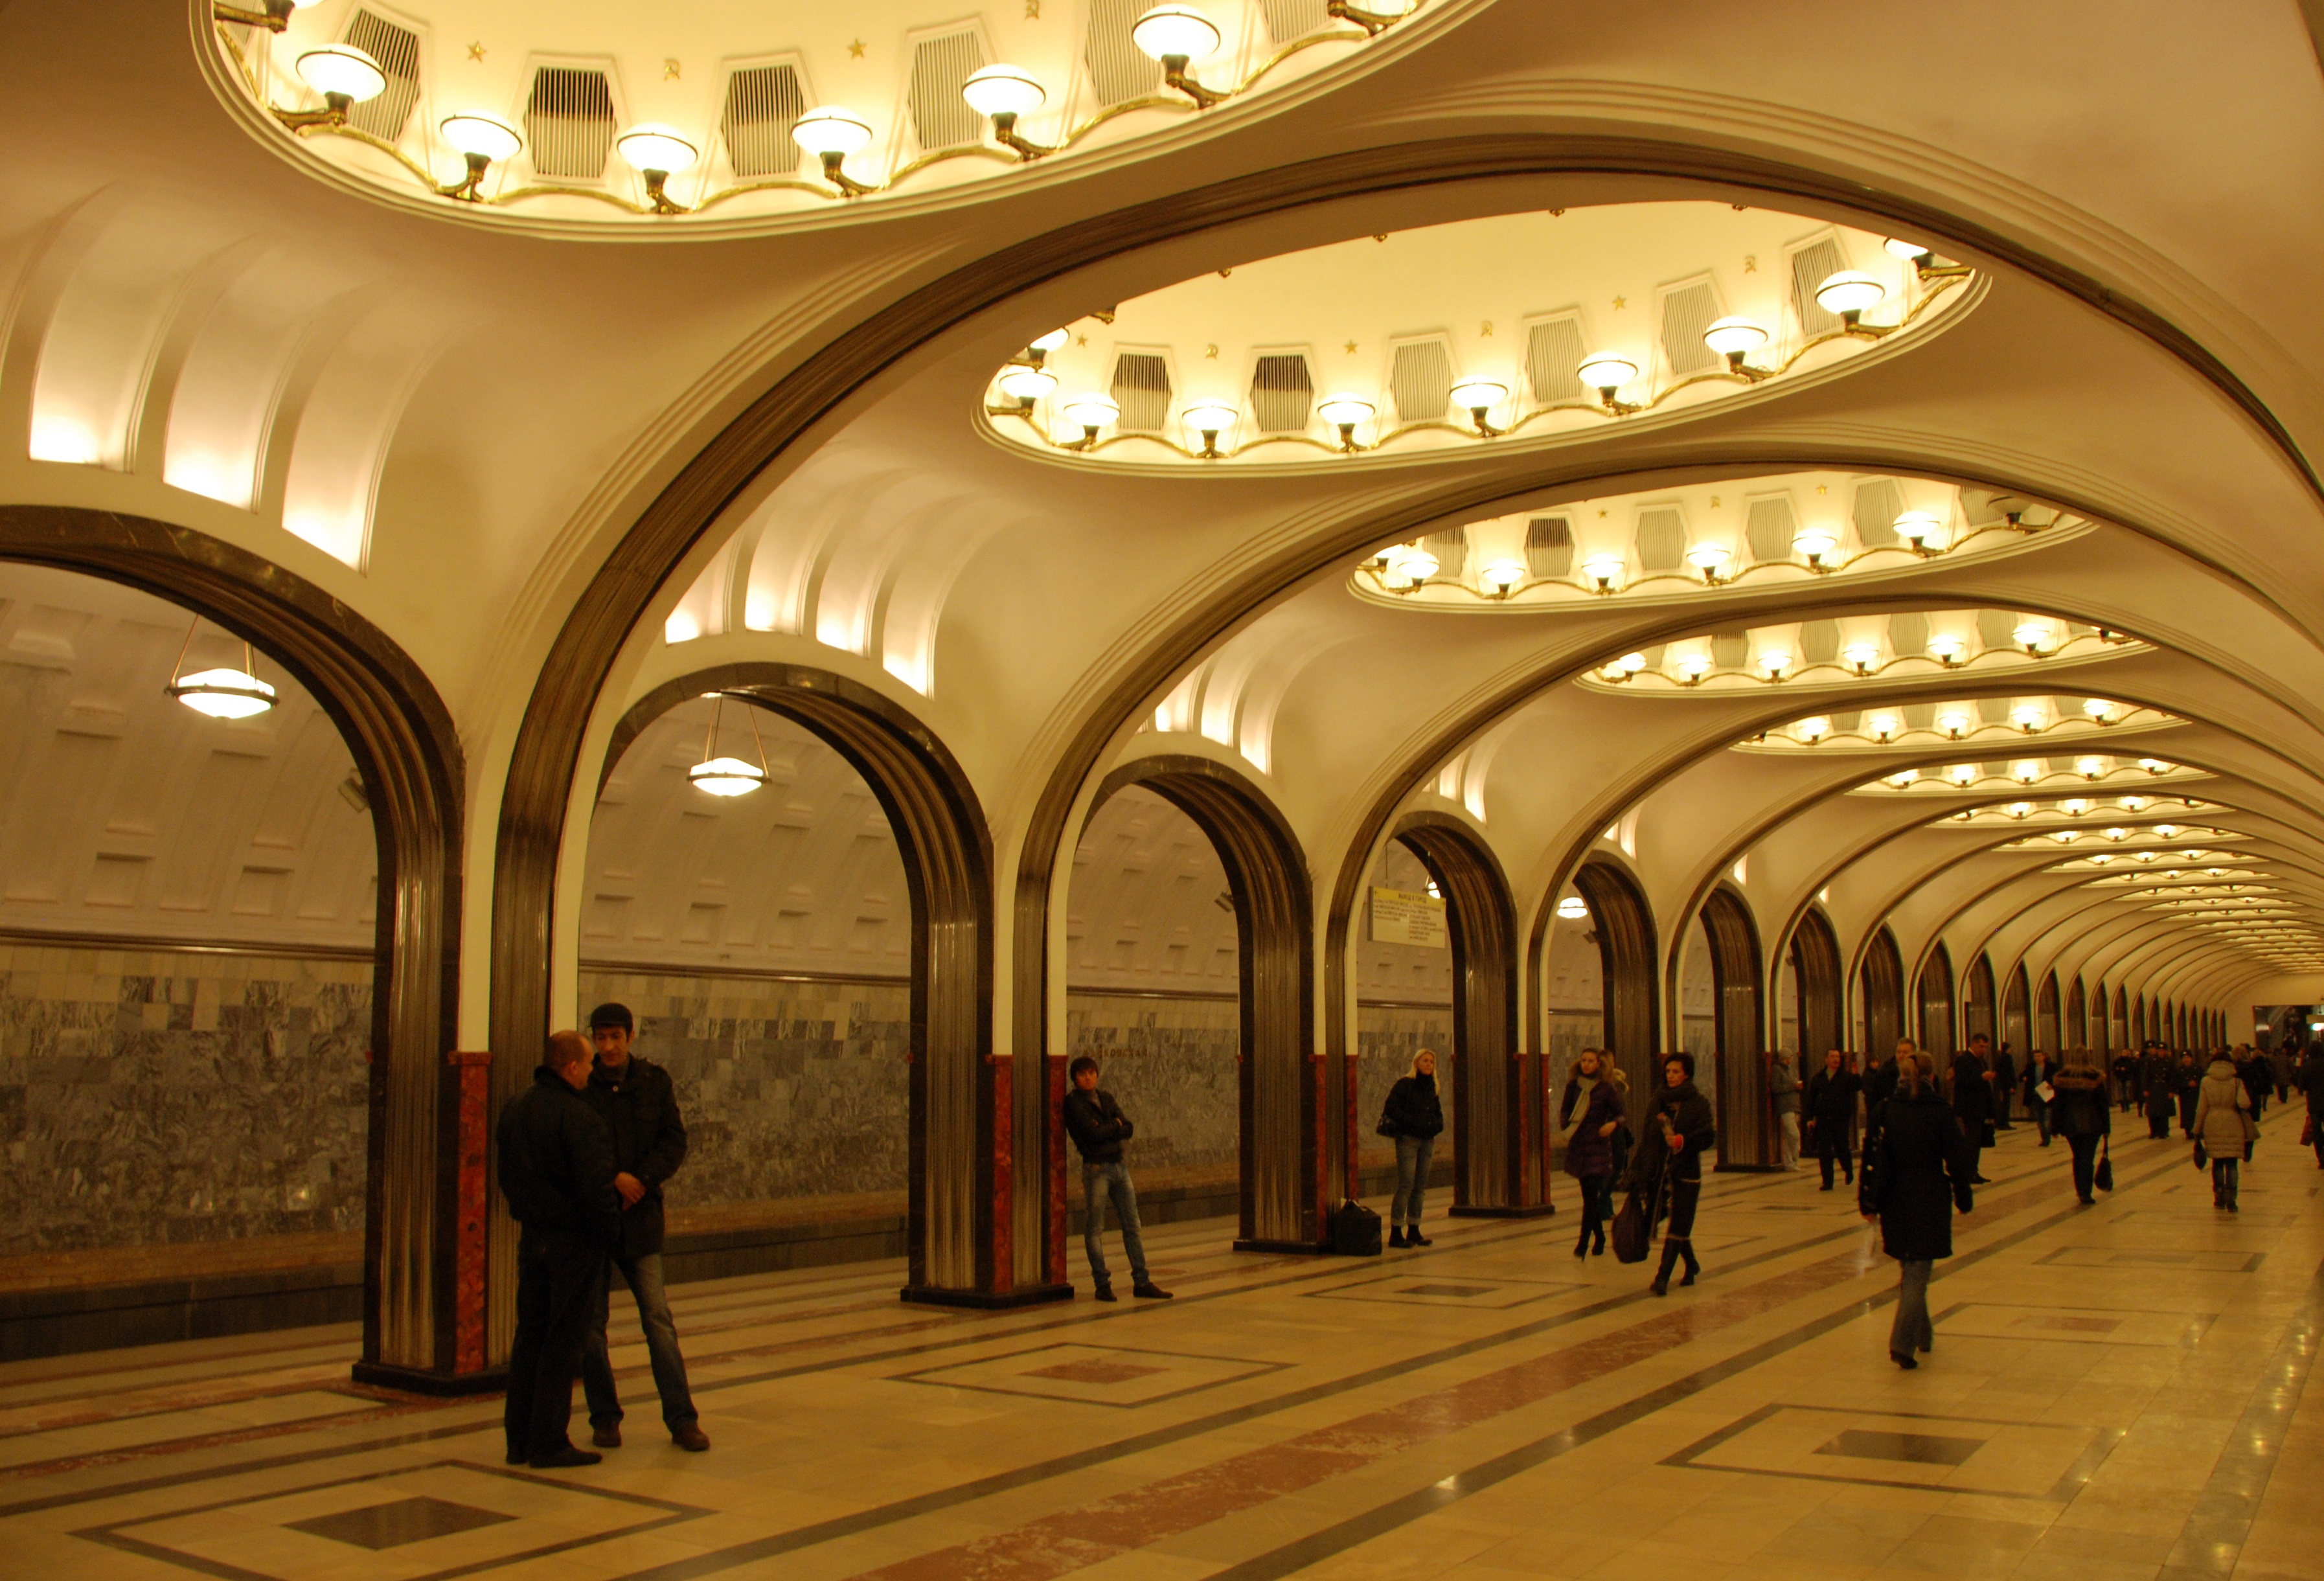
architecture, building, city, metro, arch, nikon, public transport, metro station, symmetry, moscow, arcade, russia, d80, moskau, nikond80, moscou, mayakovskaya